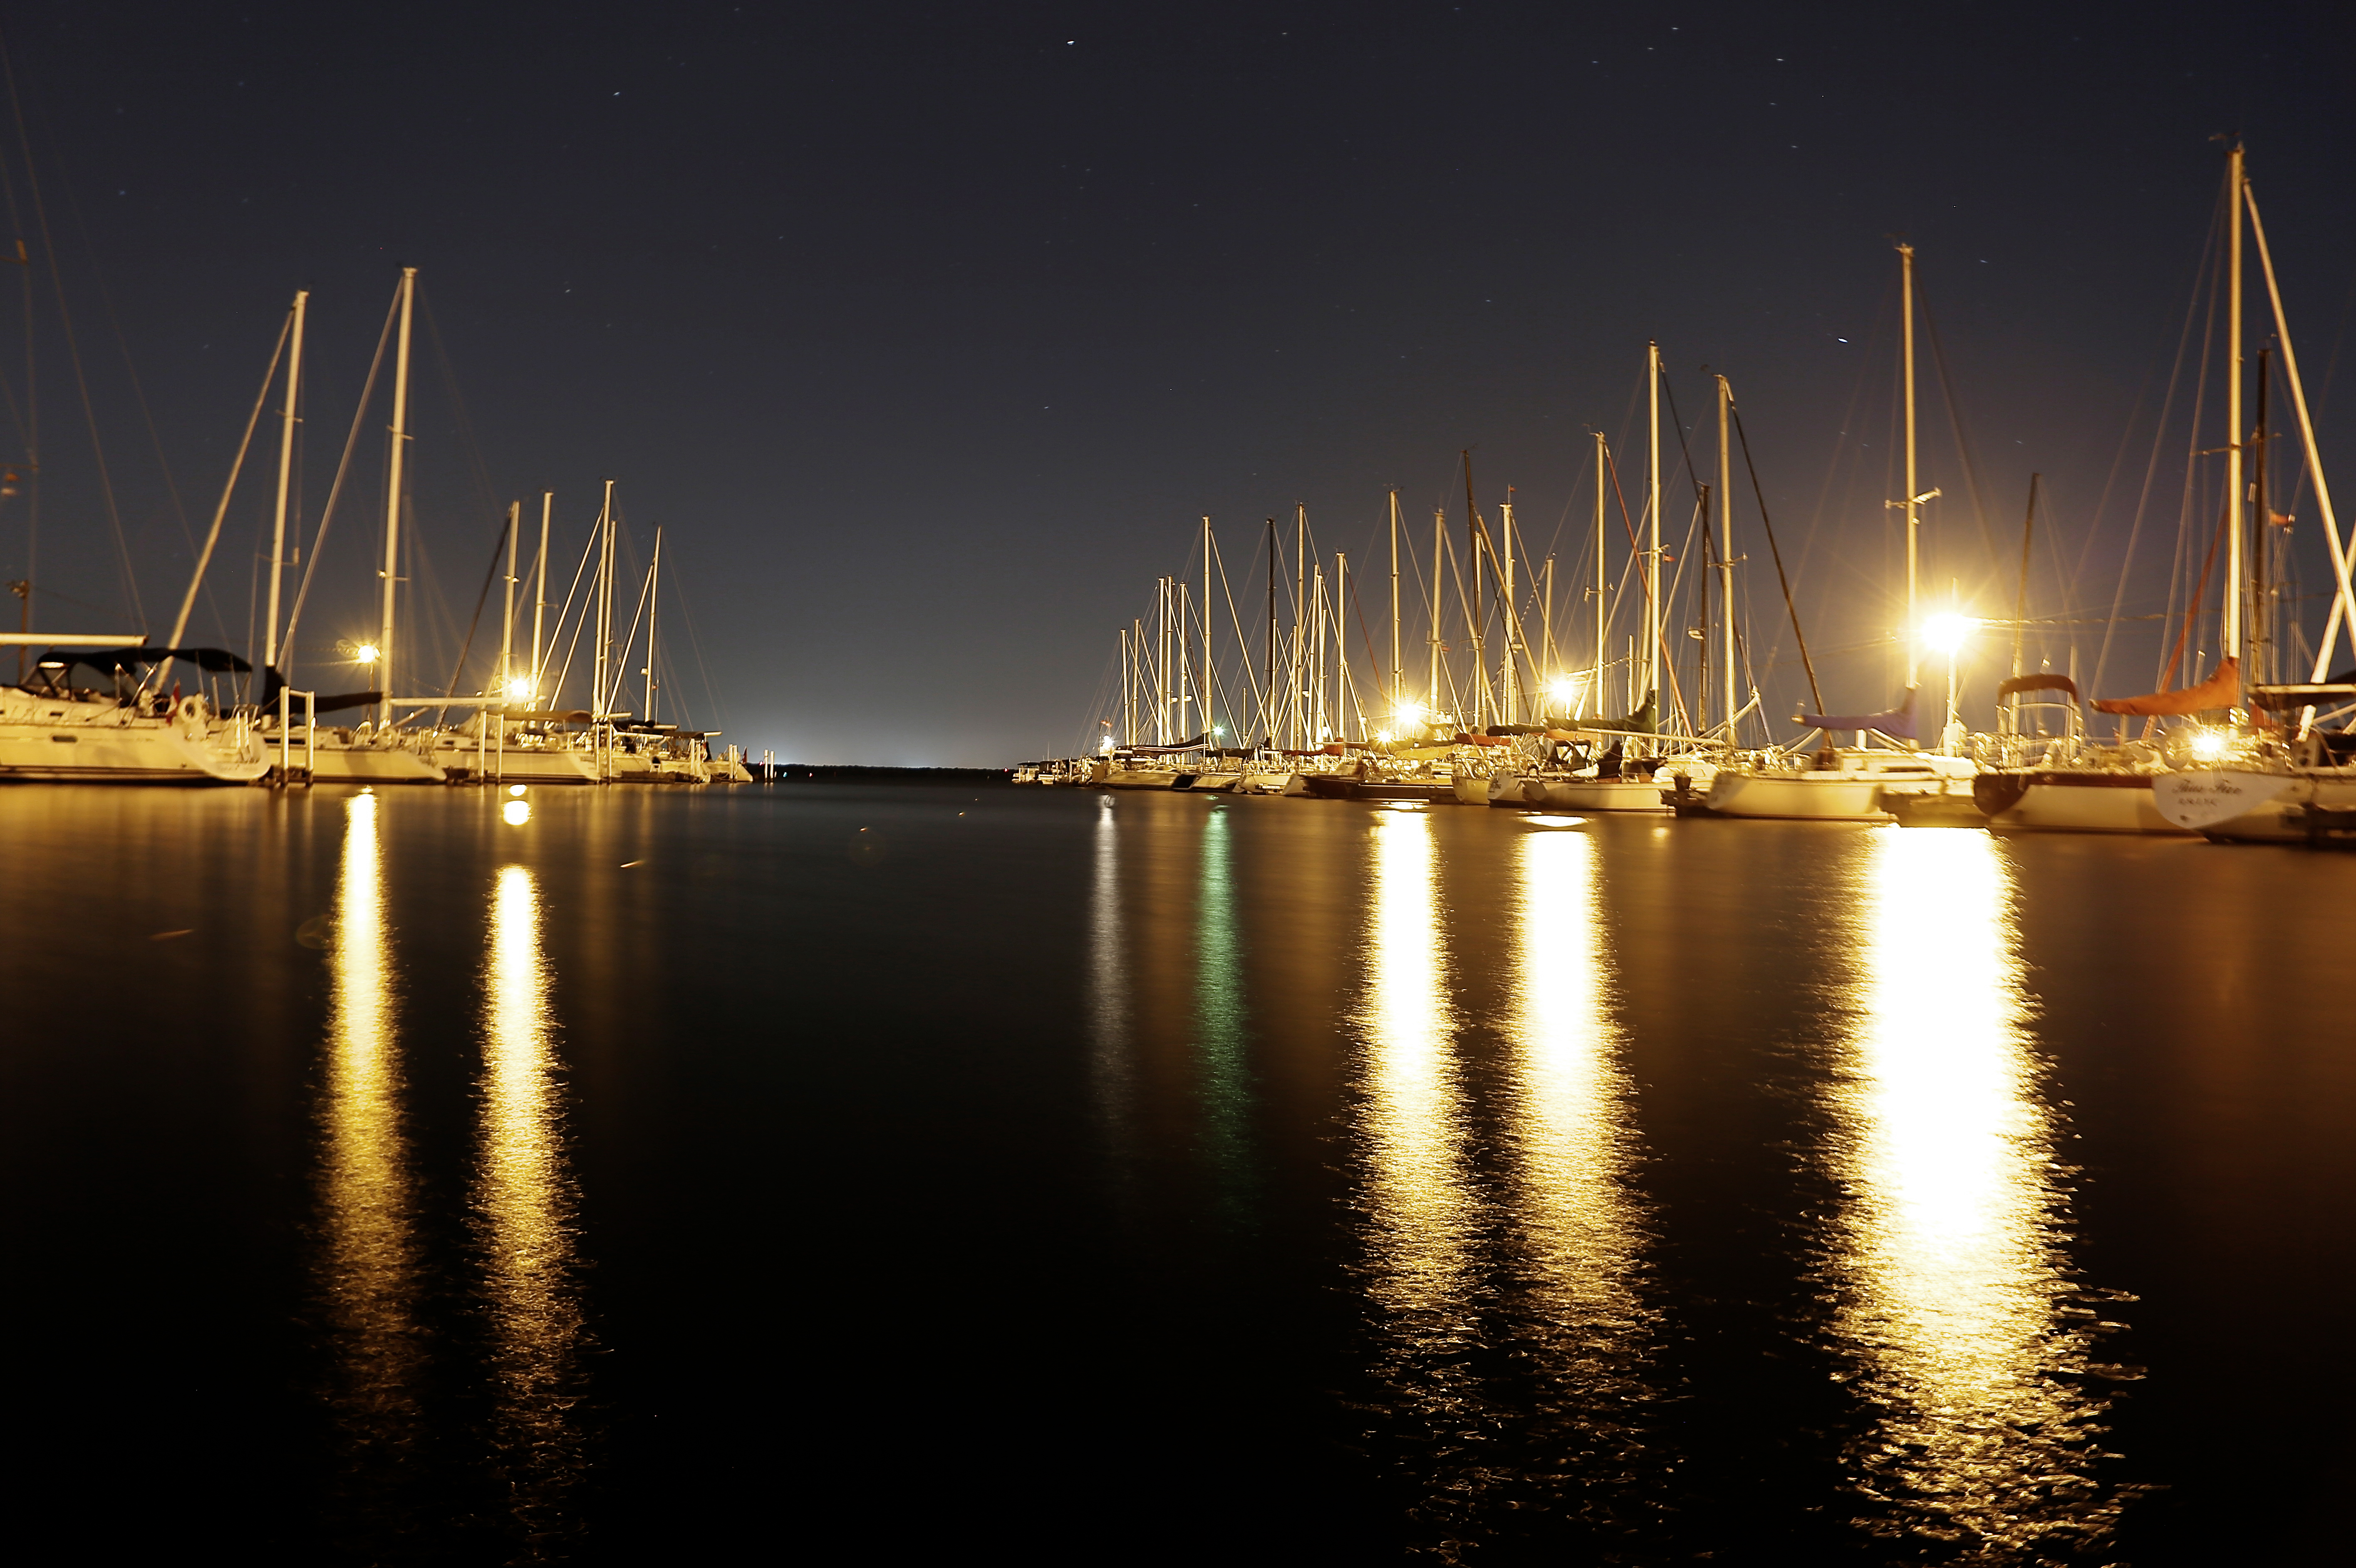
sea, water, dock, light, bridge, skyline, night, sunlight, dawn, cityscape, dusk, evening, reflection, vehicle, harbor, marina, boats, sailing boats, sail boats